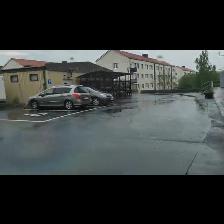
Label: NonHuman